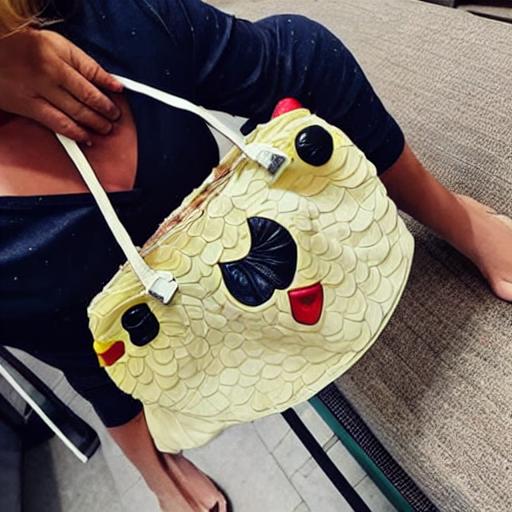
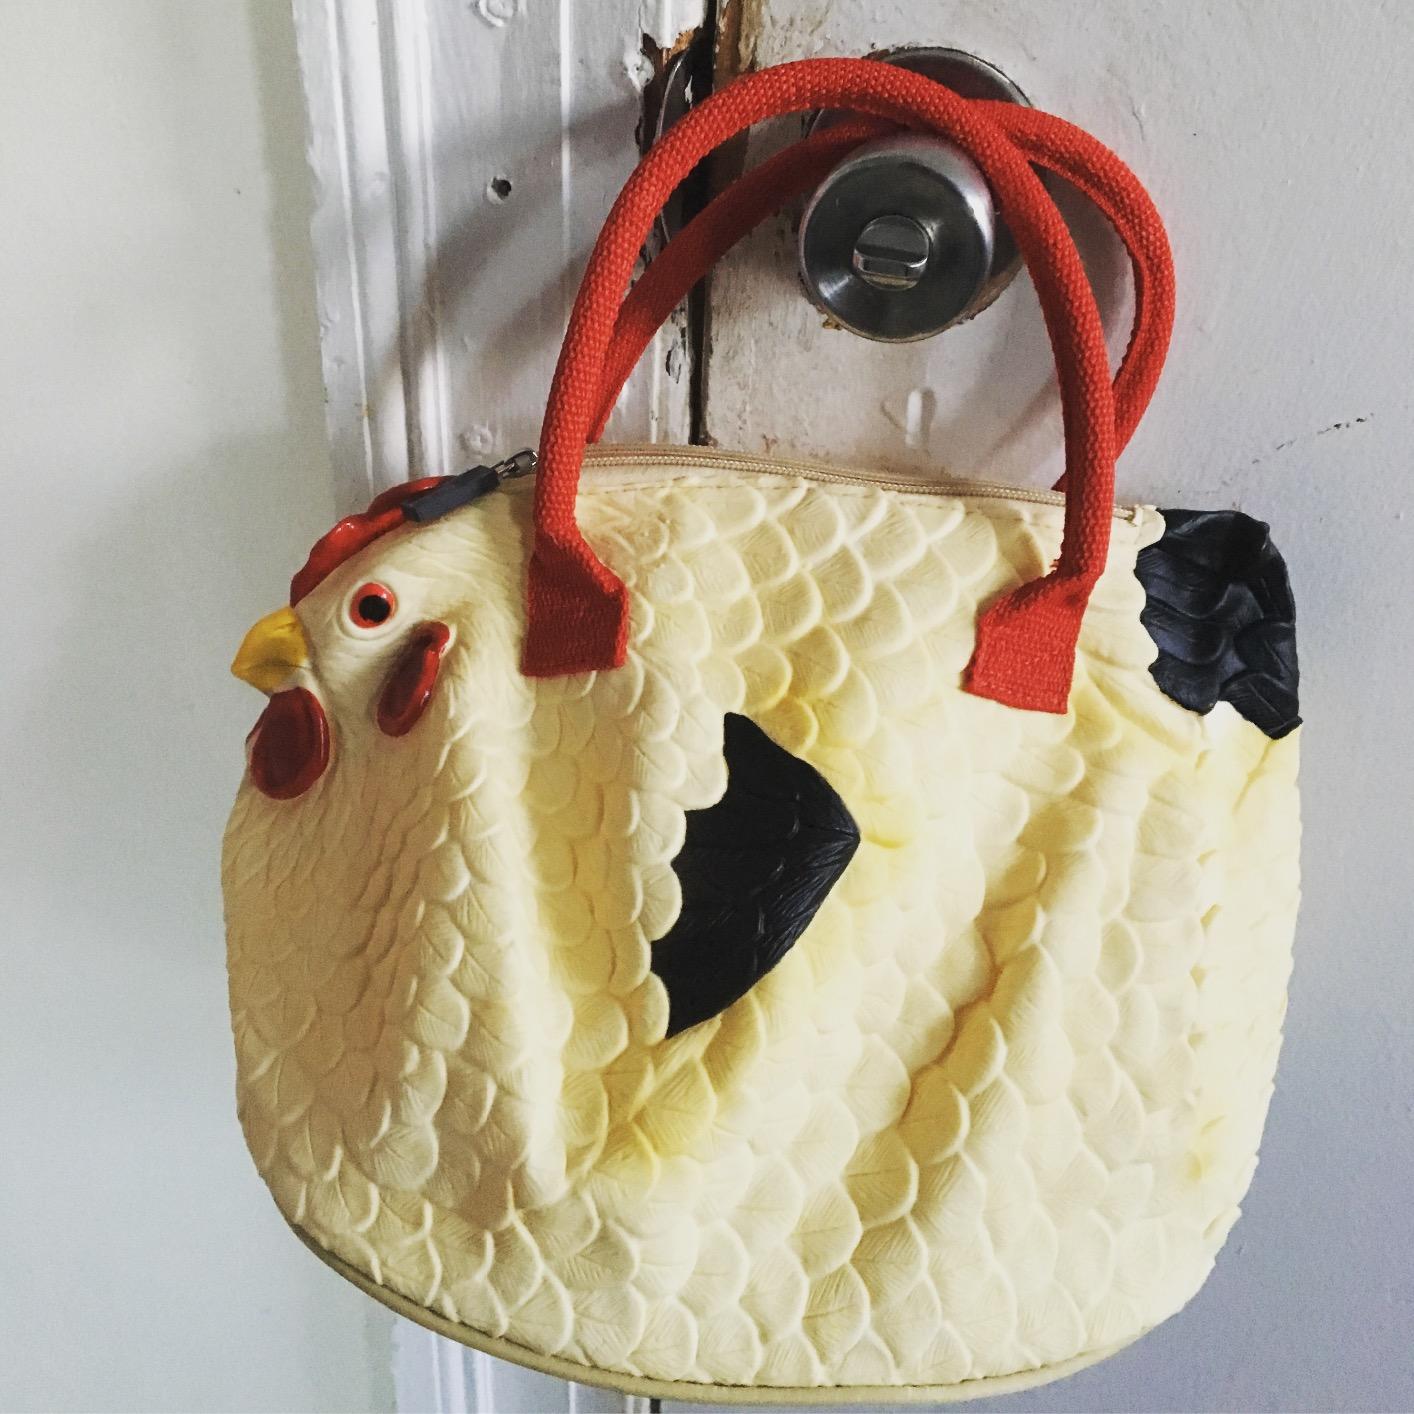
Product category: accessories_handbag
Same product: no